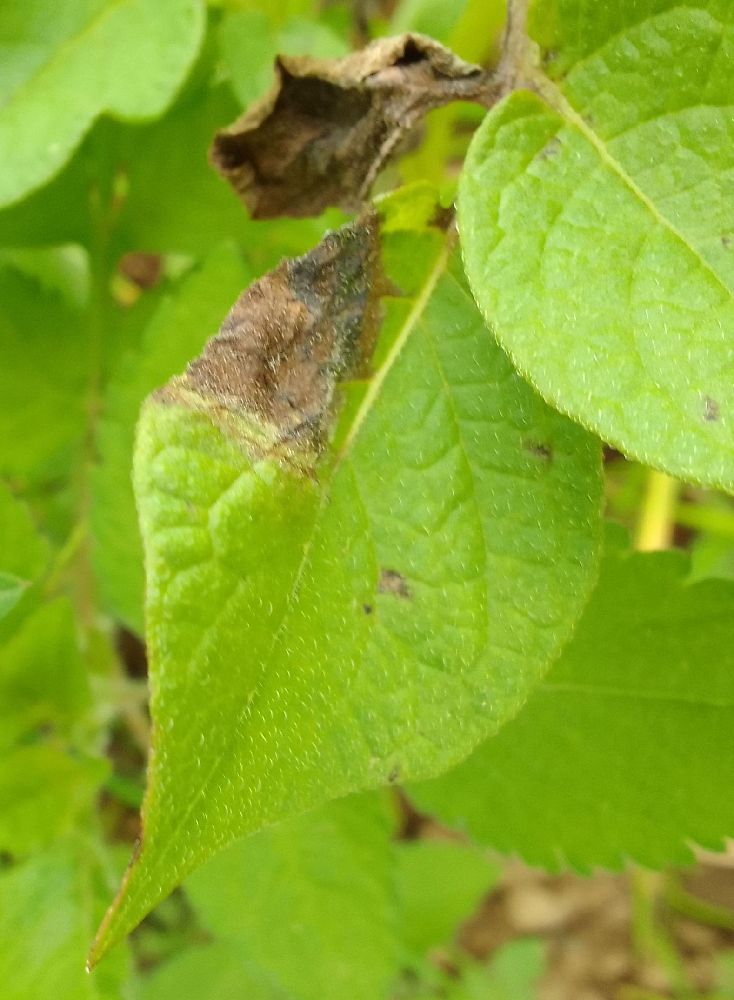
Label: Late blight